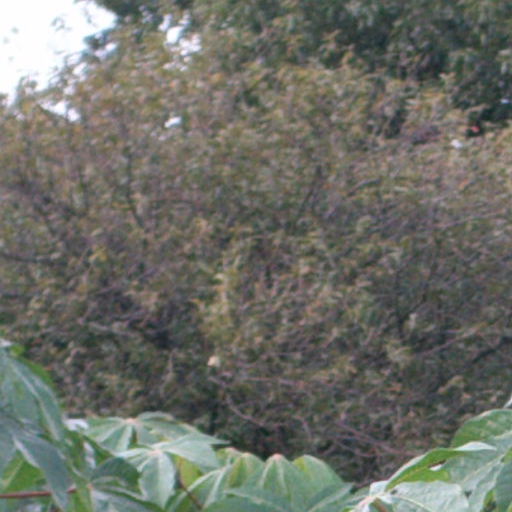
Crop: cassava